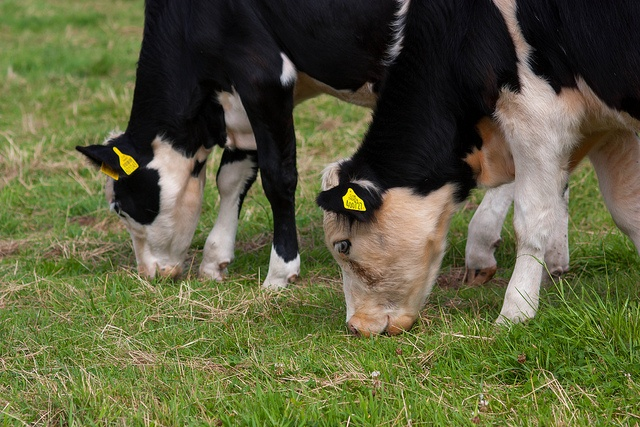
Several tagged cows eating grass in the field.
Two tagged cows eat grass in a pasture.
Two black and white cows grazing for food.
Two black and white cows eating grass in a field.
There is no image here to provide a caption for.